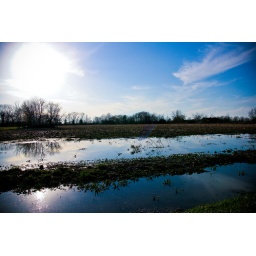
Corn field by the house